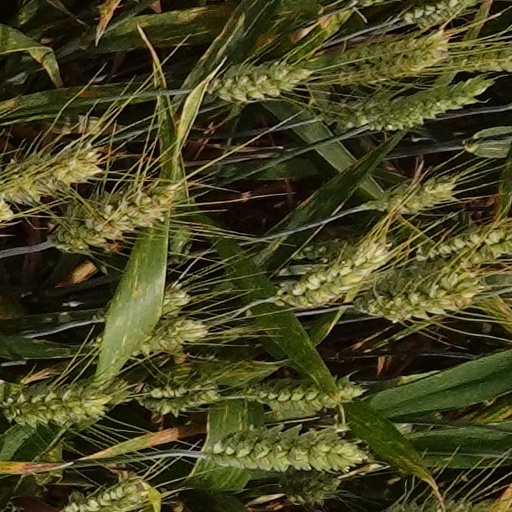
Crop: wheat